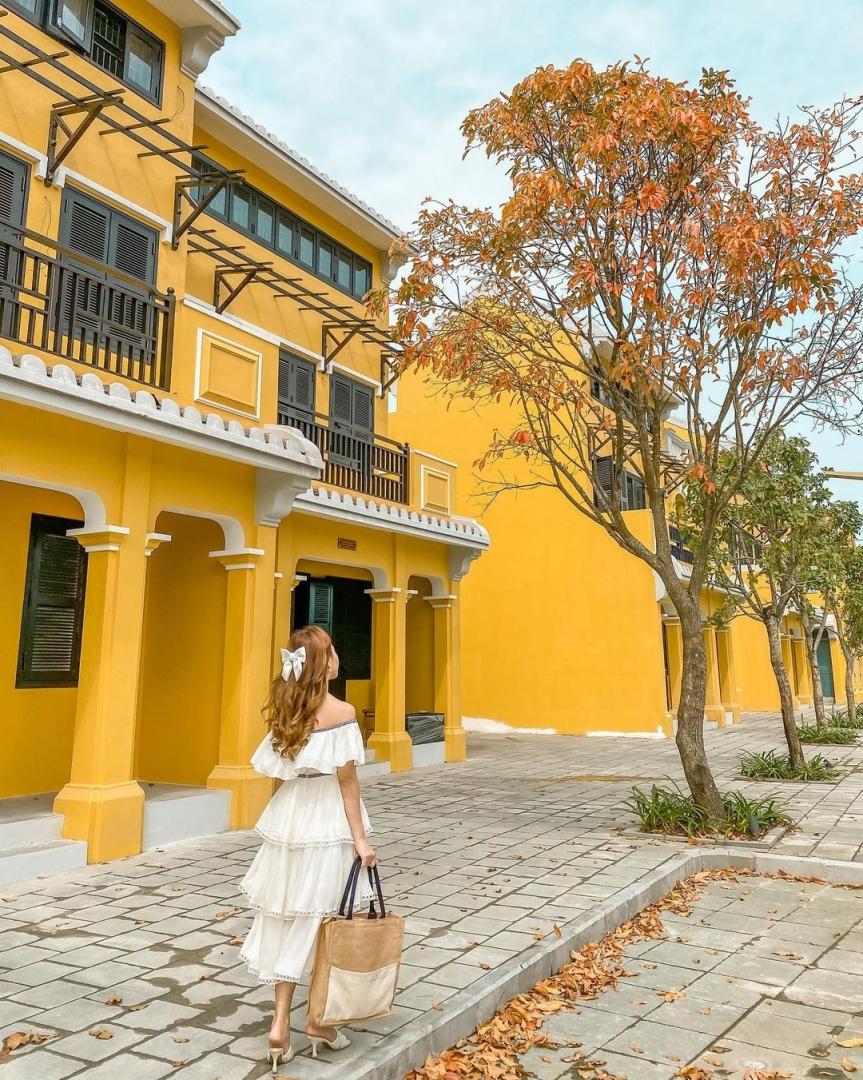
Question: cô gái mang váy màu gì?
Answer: cô gái mang váy màu trắng